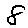
Label: 8